R-Truth

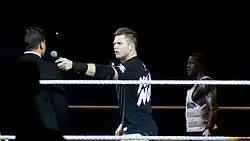
Awesome Truth in November 2011

On the August 22 episode of "Raw", R-Truth and The Miz attacked Santino Marella before his match and then proceeded to cut a promo bashing Triple H about not using them properly. On the August 29 episode of "Raw SuperShow", R-Truth interfered in The Miz's match and both of them attacked CM Punk. On the September 5 episode of "Raw SuperShow", R-Truth and The Miz challenged Air Boom (Evan Bourne and Kofi Kingston) to a match for the WWE Tag Team Championship at Night of Champions, but were disqualified after Miz assaulted a referee during the match. R-Truth and The Miz were subsequently fired by Triple H the following night on "Raw SuperShow". At Hell in a Cell, R-Truth and The Miz attacked Alberto Del Rio, CM Punk, John Cena and referees after the WWE Championship match ended. After this, the entire WWE roster came out to find a way into the Hell in a Cell structure before police officers were able to get the door open and arrest them. On the October 10 episode of "Raw SuperShow", R-Truth and The Miz were reinstated by John Laurinaitis. At Vengeance, R-Truth and The Miz defeated CM Punk and Triple H in a tag team match, due to interference from Kevin Nash. Later that same night they attacked John Cena during his WWE Championship match with Alberto Del Rio, costing him the match. On November 20 at Survivor Series, R-Truth and The Miz were defeated by Cena and The Rock. The following night on "Raw SuperShow", Cena instigated an argument between R-Truth and The Miz, which ultimately led to the team's dissolution as The Miz attacked R-Truth with a Skull Crushing Finale onto the stage. Following the event, Killings was suspended for 30 days for violating the Wellness Policy.